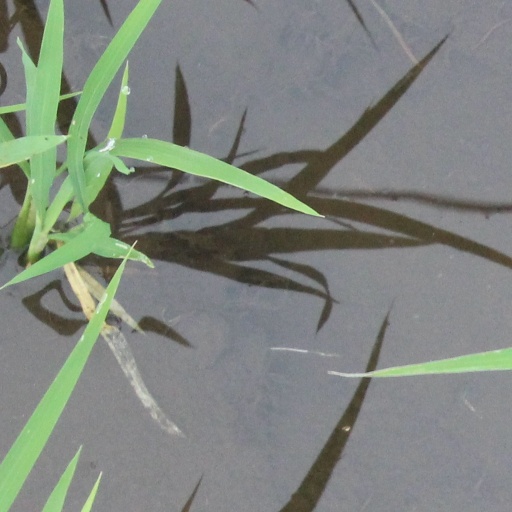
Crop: rice